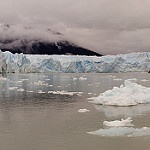
Label: glacier